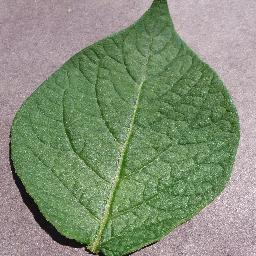
Etiqueta: Sana